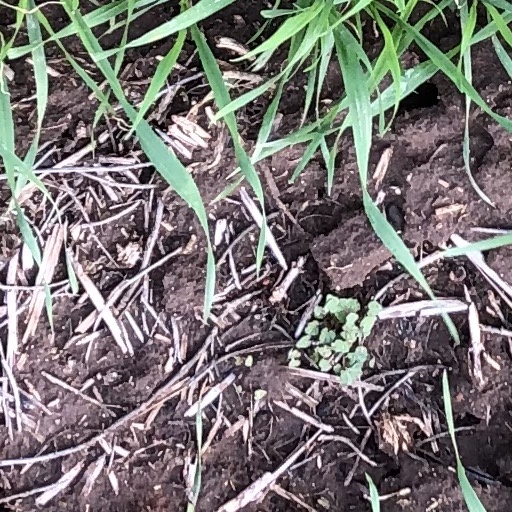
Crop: wheat